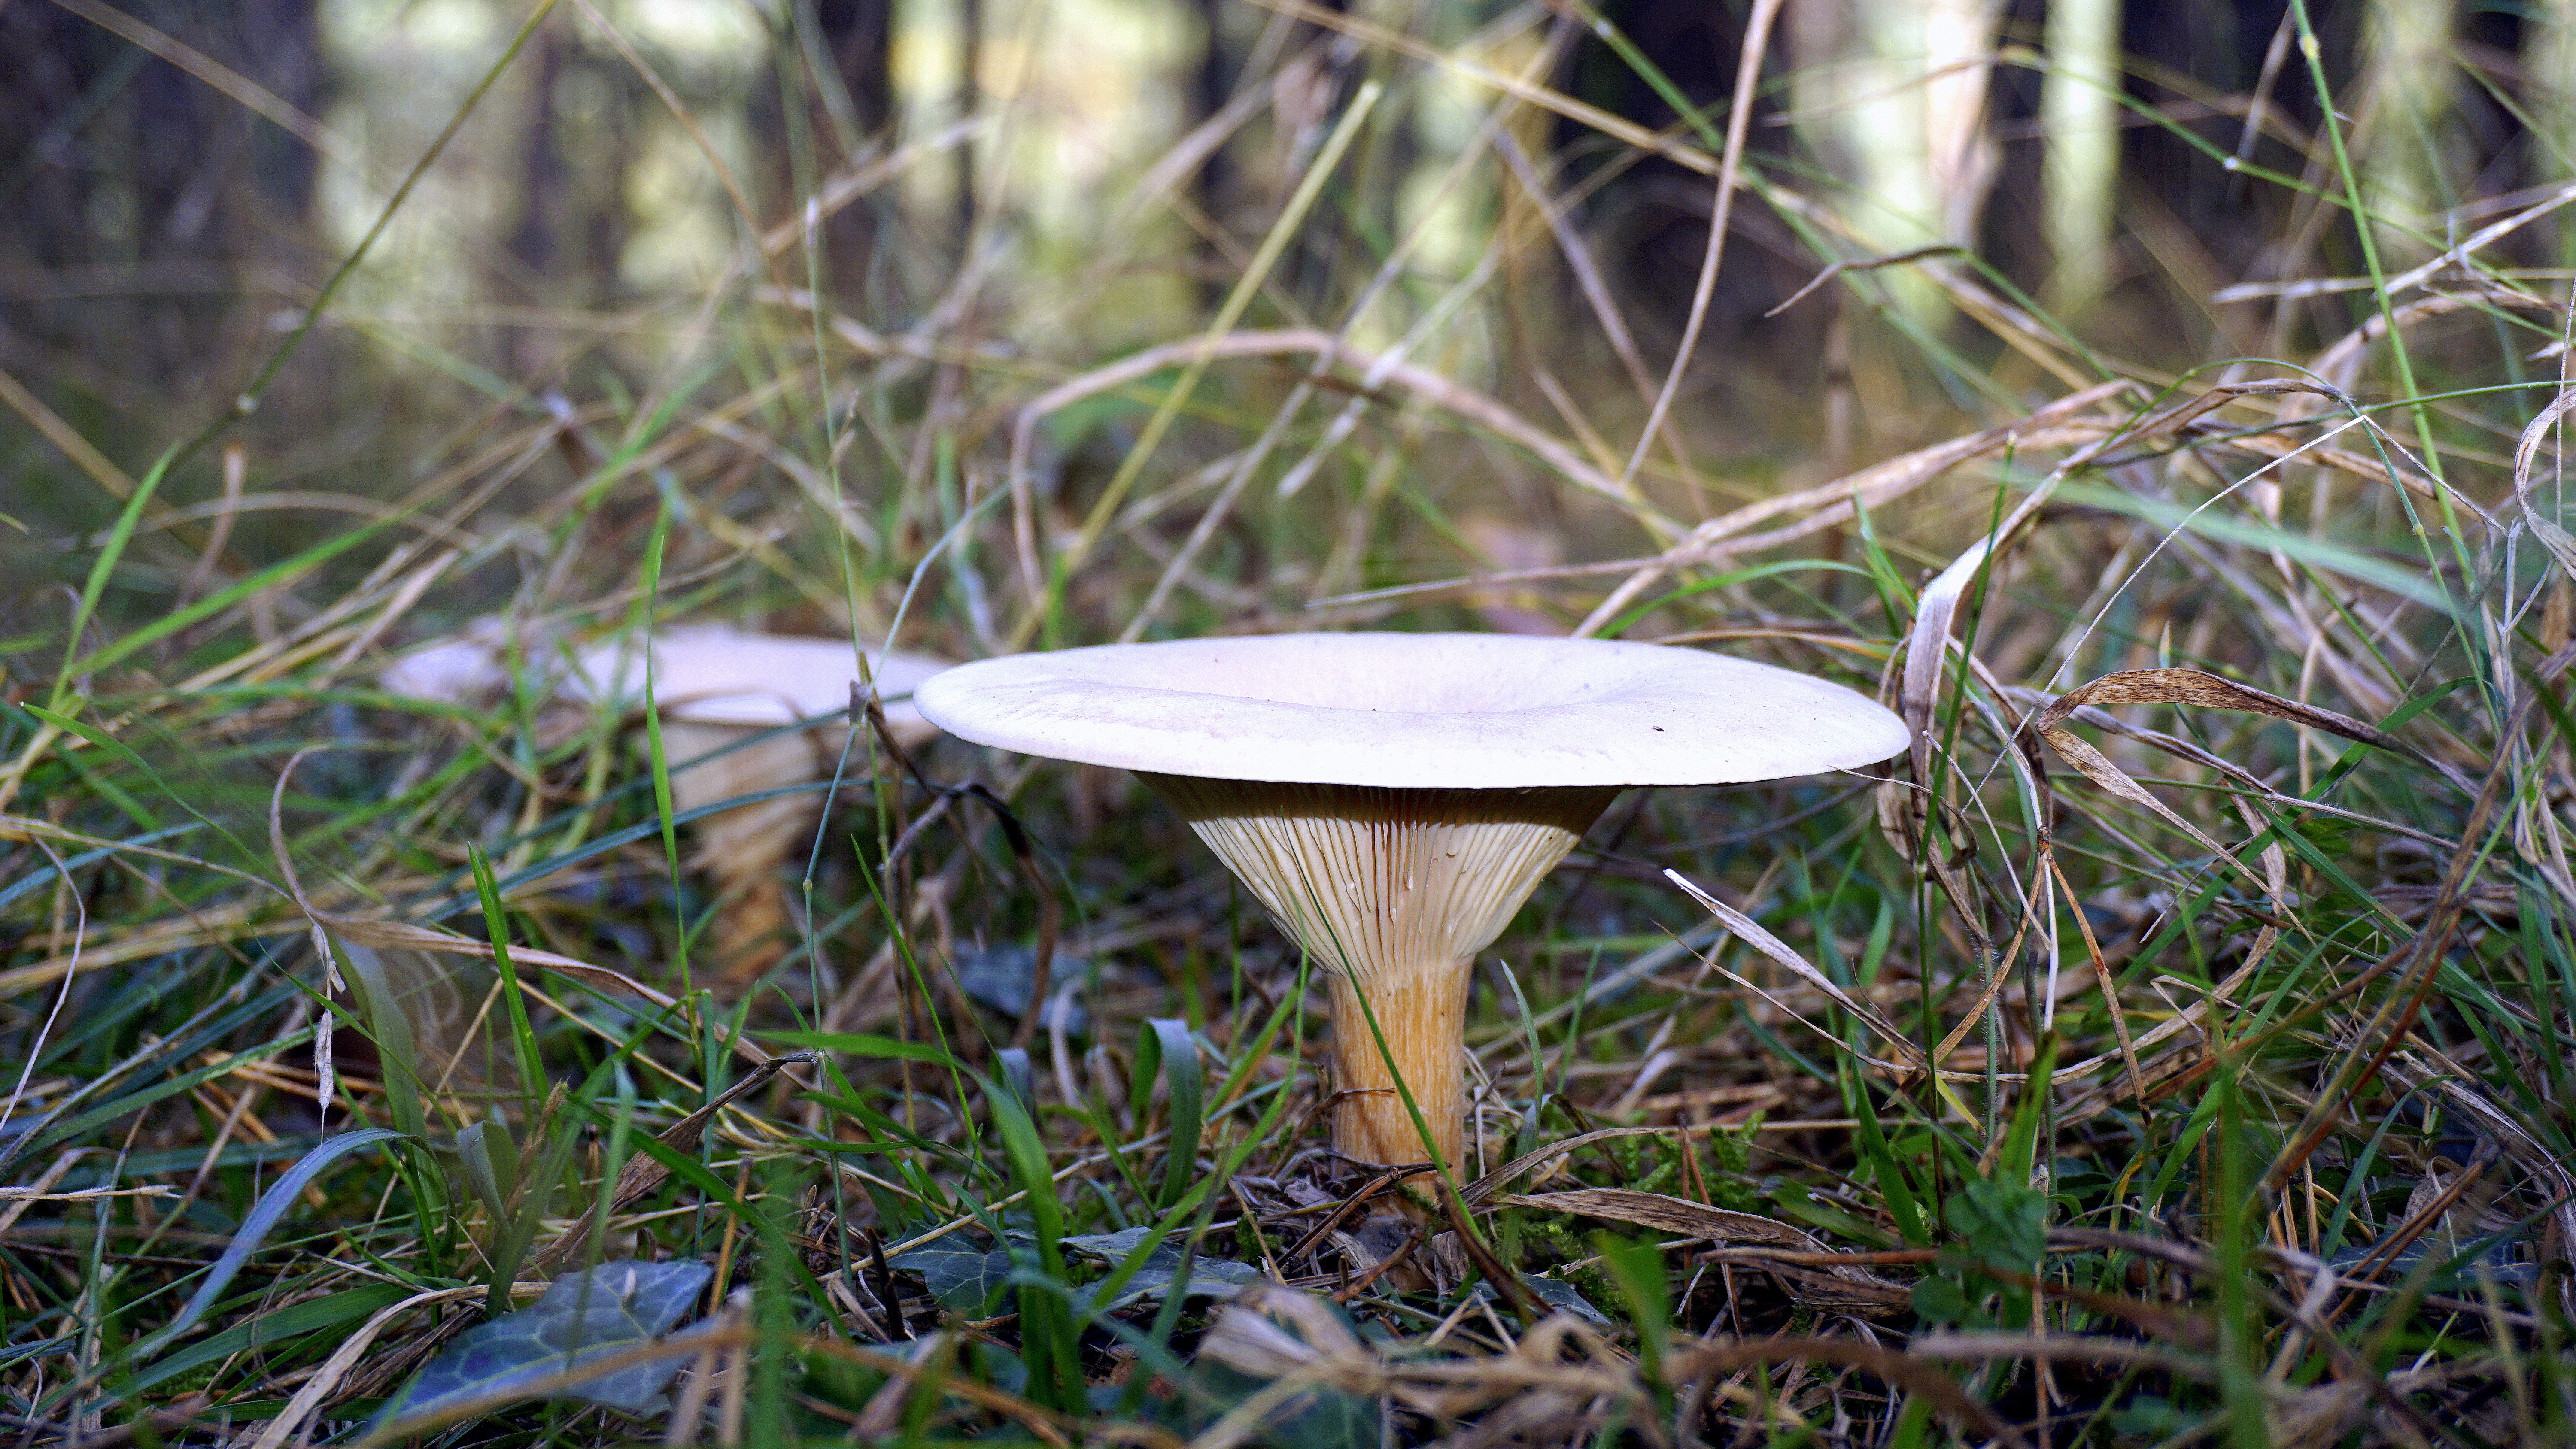
landscape, nature, forest, grass, mountain, field, wild, food, autumn, mushroom, mountaineering, fungus, mycology, mushrooms, wetland, boletus, woodland, habitat, bolete, breast, natural environment, penny bun, boletaire